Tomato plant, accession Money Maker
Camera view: bottom (45 deg); turntable rotation: 120 degrees
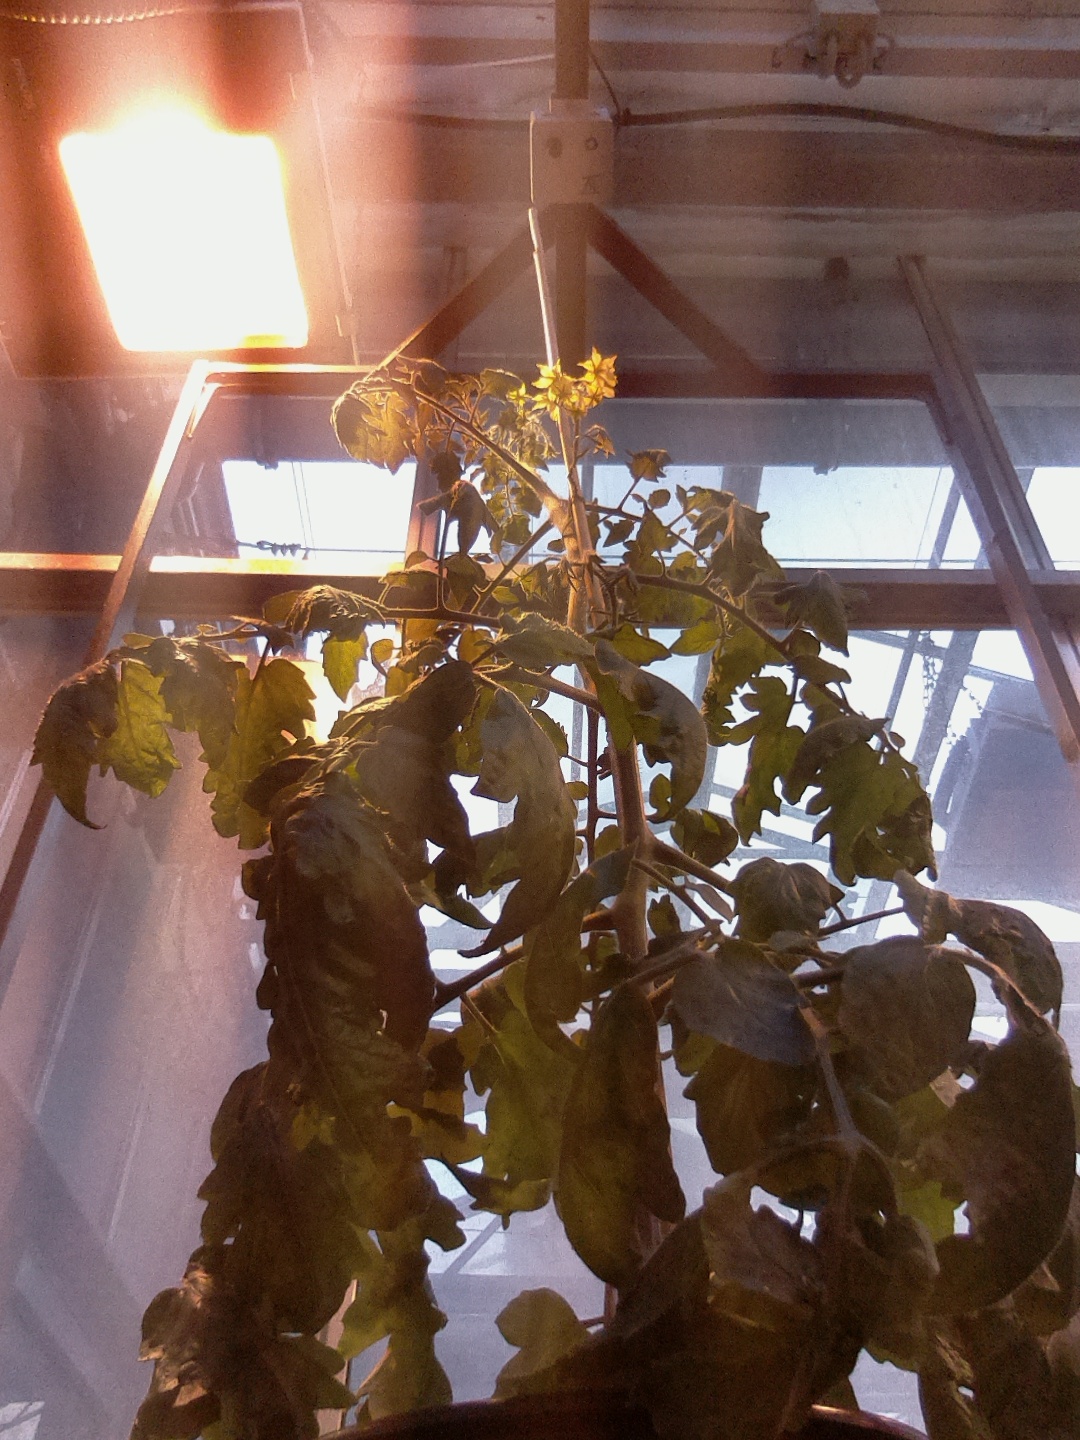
BBCH growth stage 68: Full flowering, 80%-90% of flowers open, more petals falling